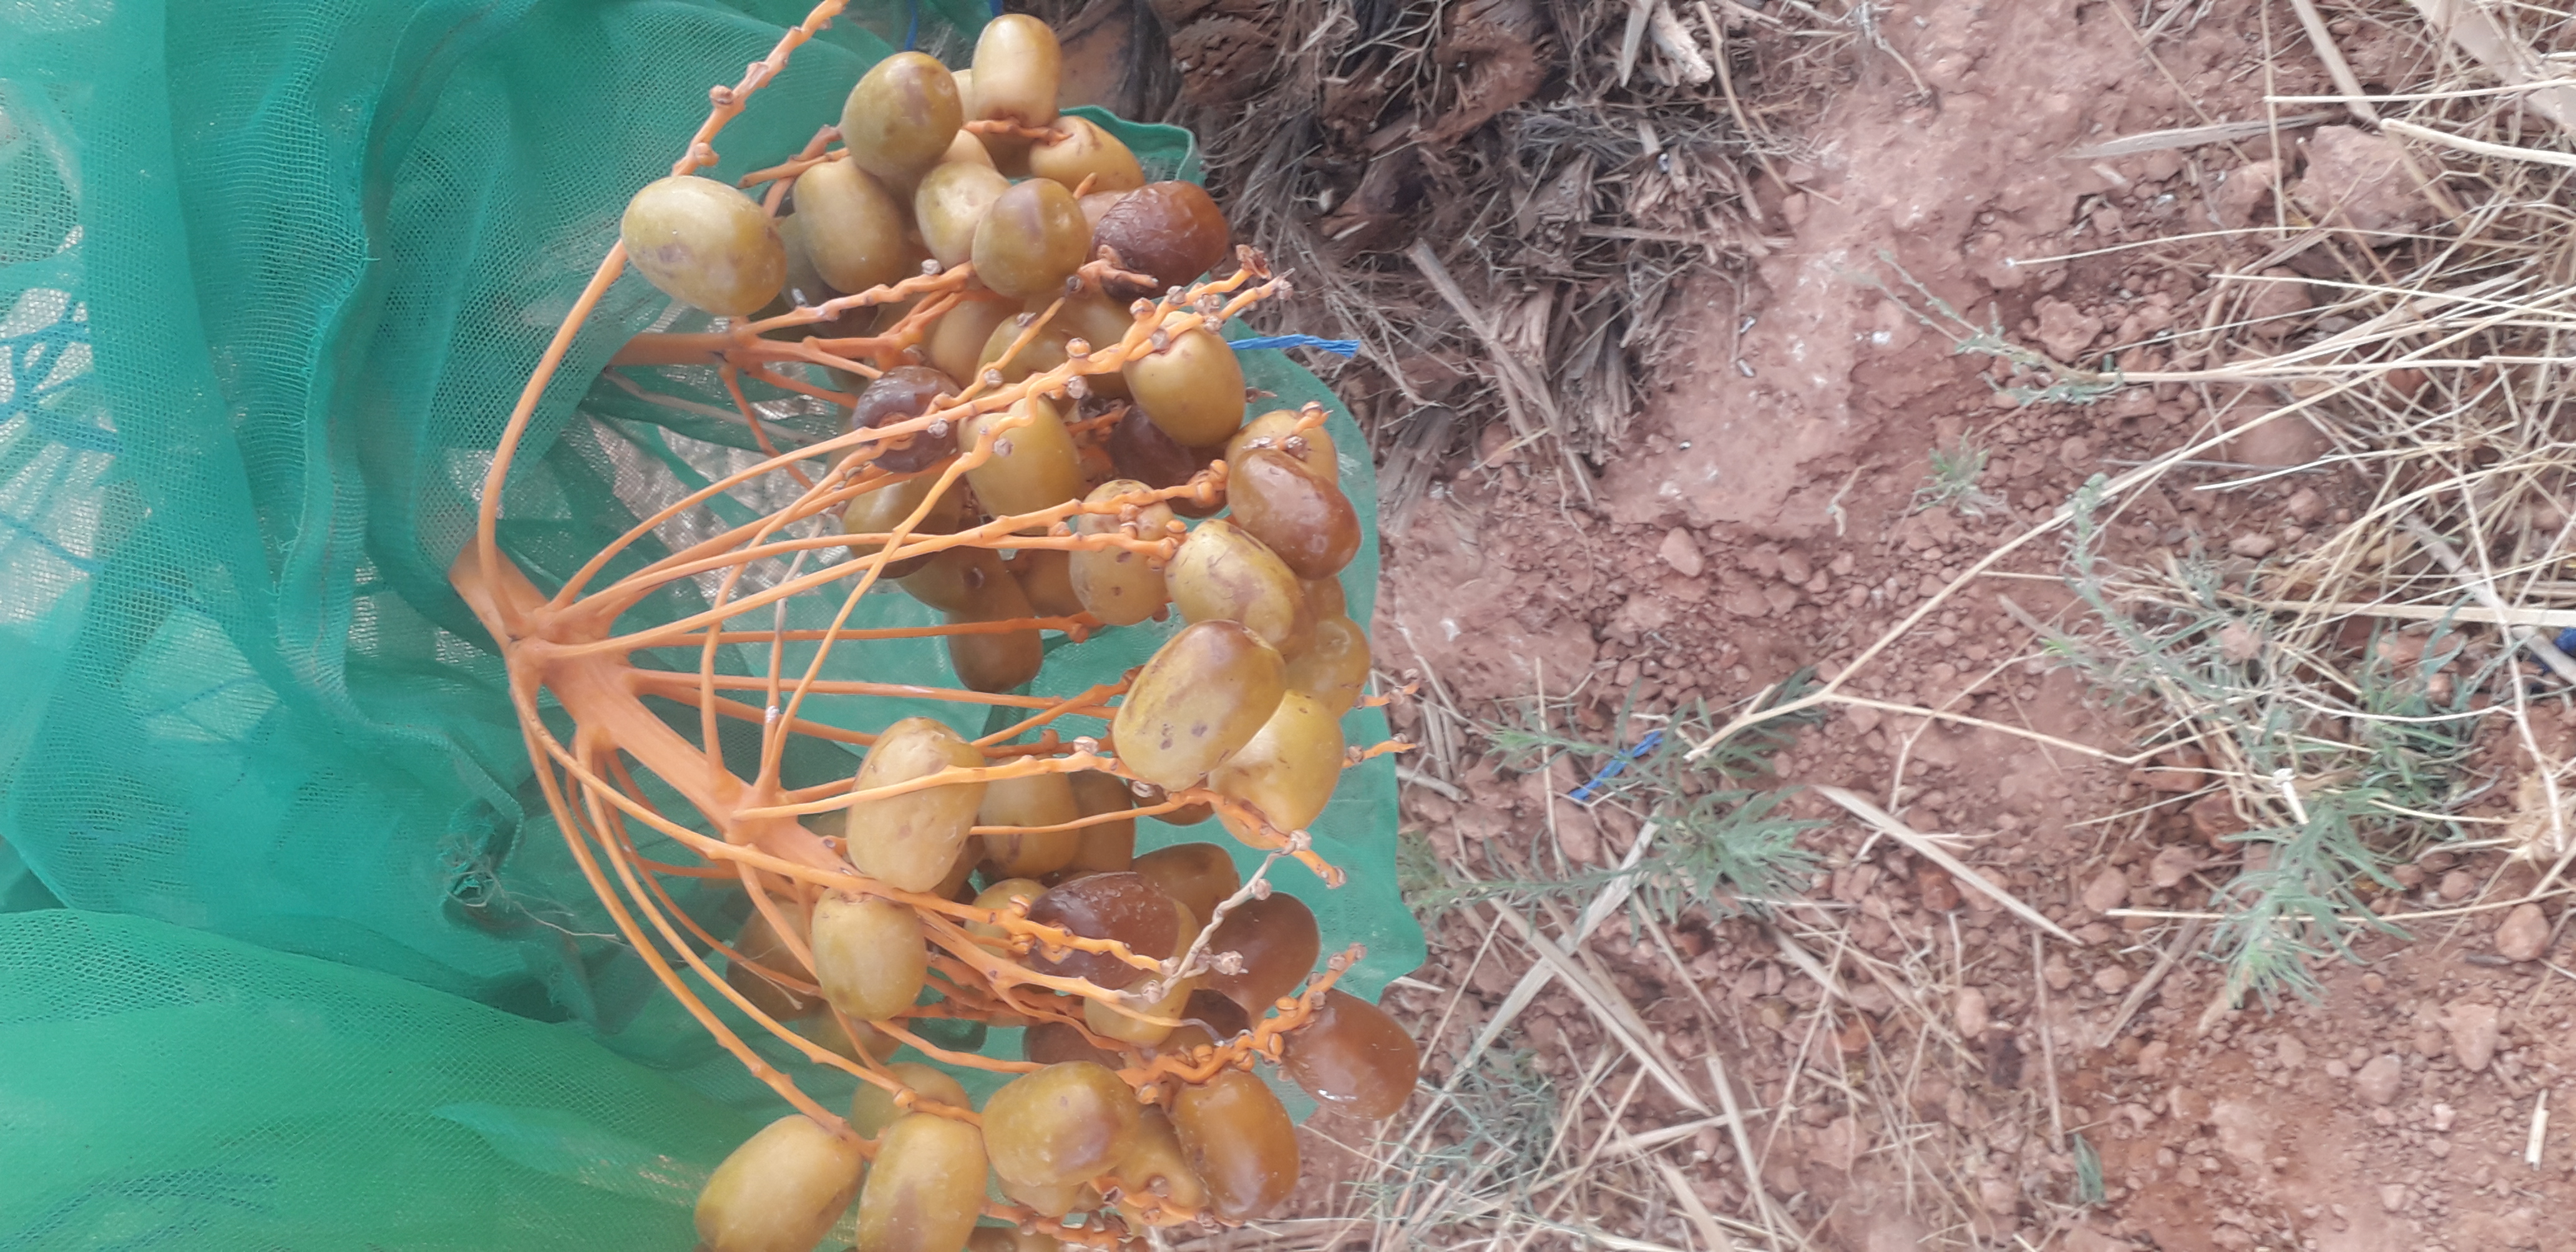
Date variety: Boufagous